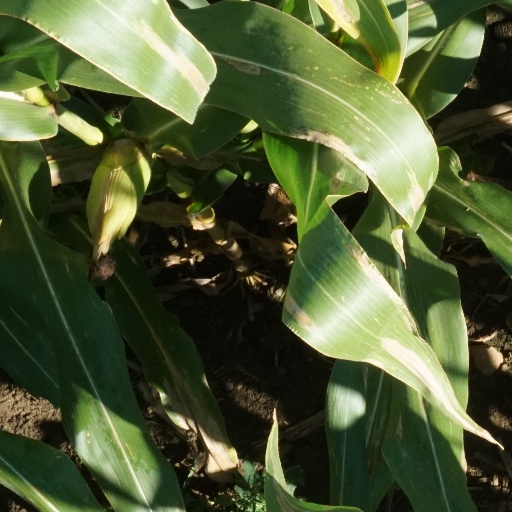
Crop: maize; corn